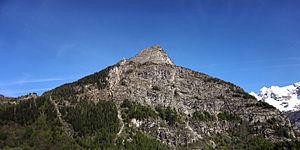
Le mont Chétif est un sommet dans le haut Valdigne, en Vallée d'Aoste, sur la commune de Courmayeur.